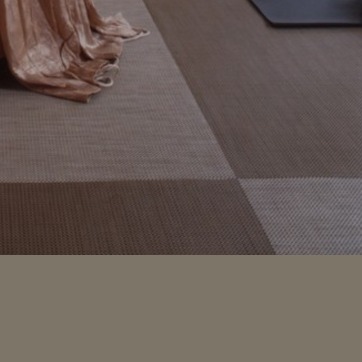
Material: carpet